Steve Selsky

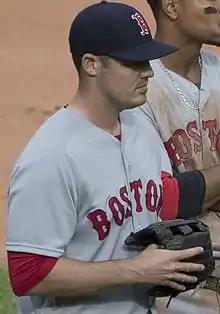
Selsky with the Boston Red Sox

Steven Garth Selsky (born July 20, 1989) is an American former professional baseball outfielder. He played in Major League Baseball (MLB) for the Cincinnati Reds and Boston Red Sox.